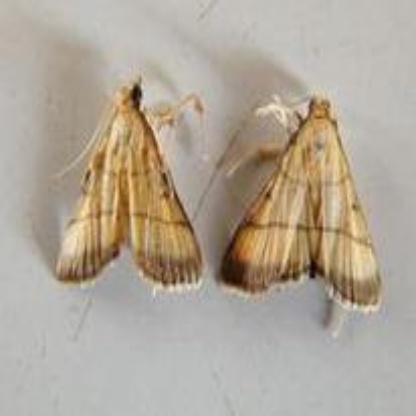
Nhãn: Sâu cuốn lá nhỏ ( Rice leaf folder)